Heinrich August Matthaei

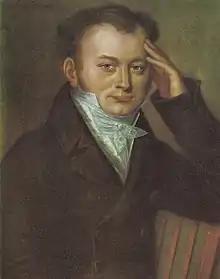
Heinrich August Matthaei, c. 1820

Heinrich August Matthaei (3 October 1781 – 4 November 1835) was a German violinist and composer. He was for many years concertmaster of the Leipzig Gewandhaus Orchestra.